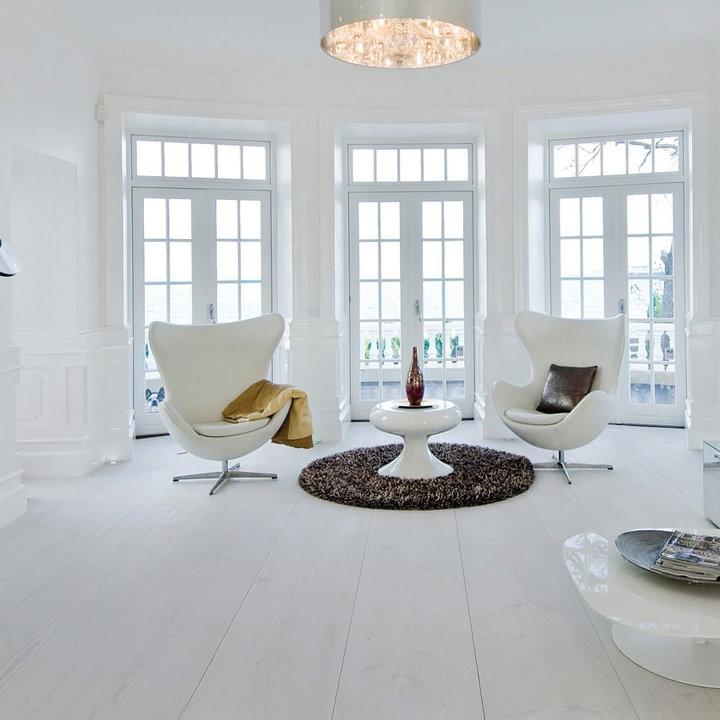
Style: Scandinavian